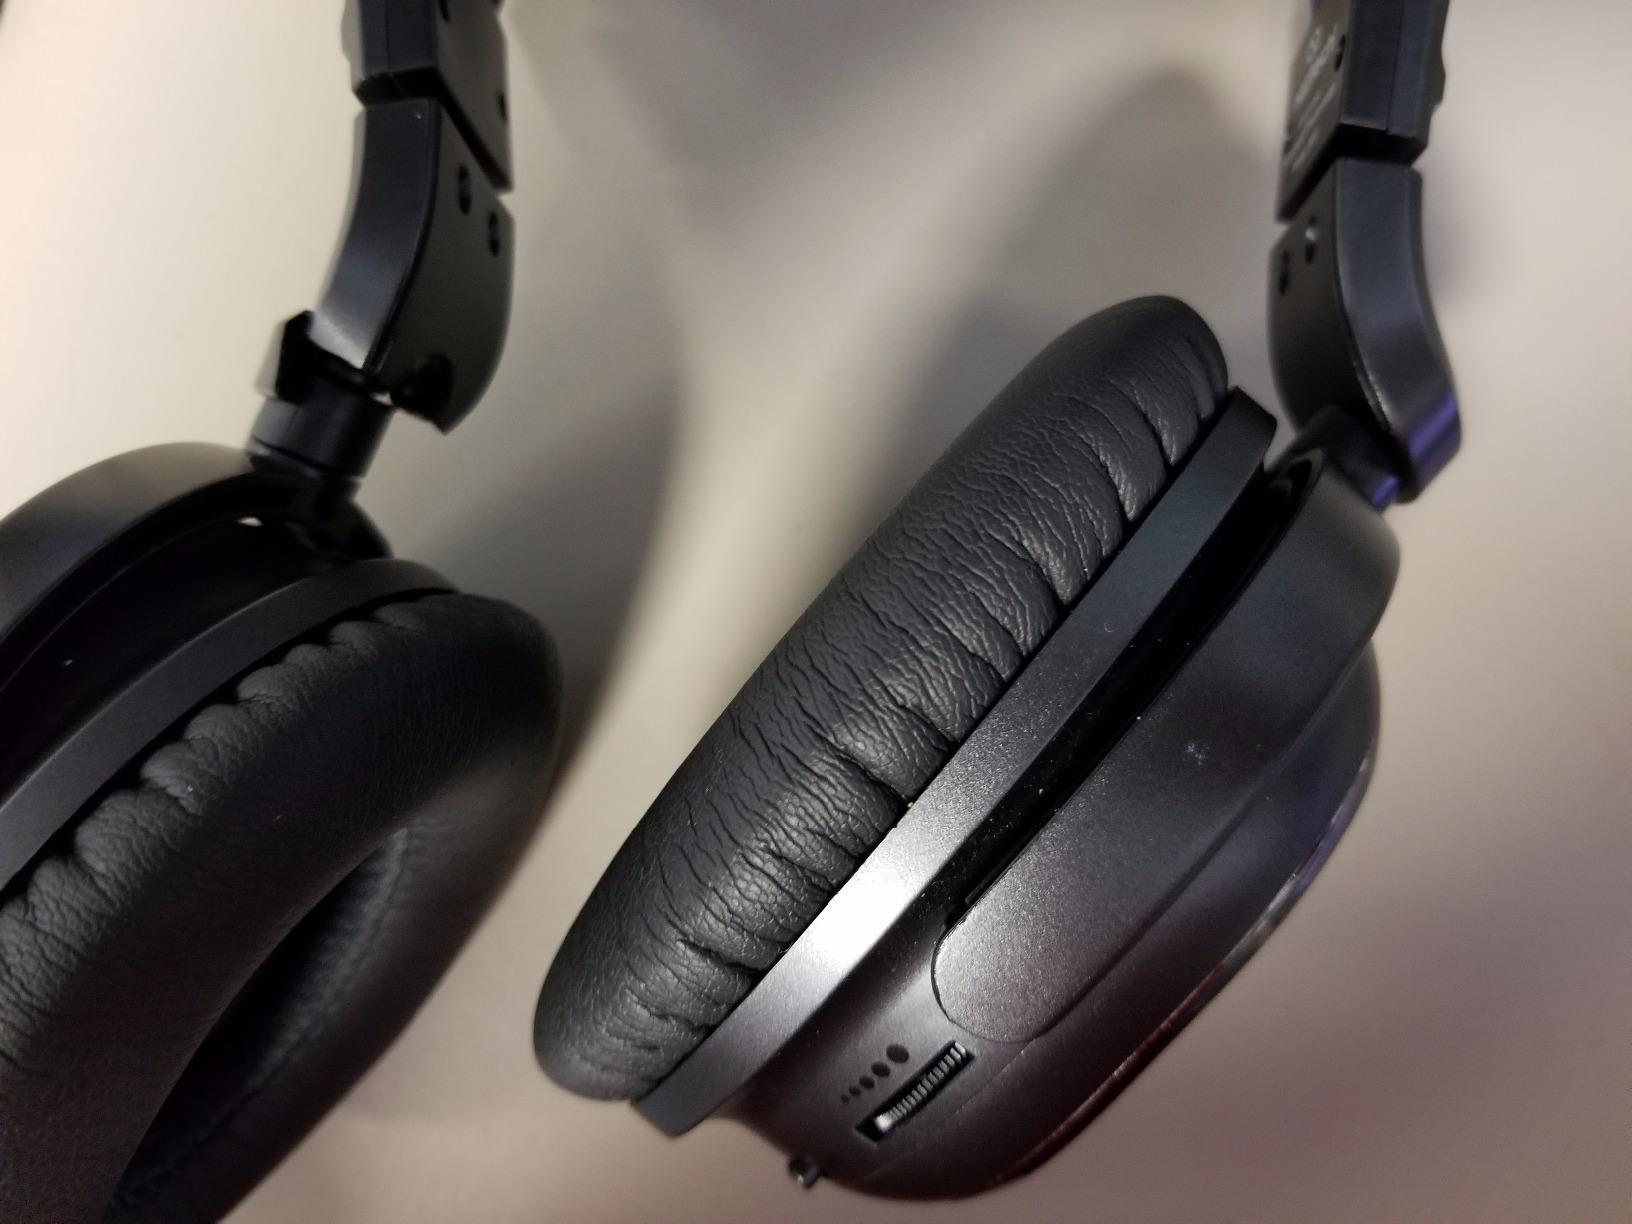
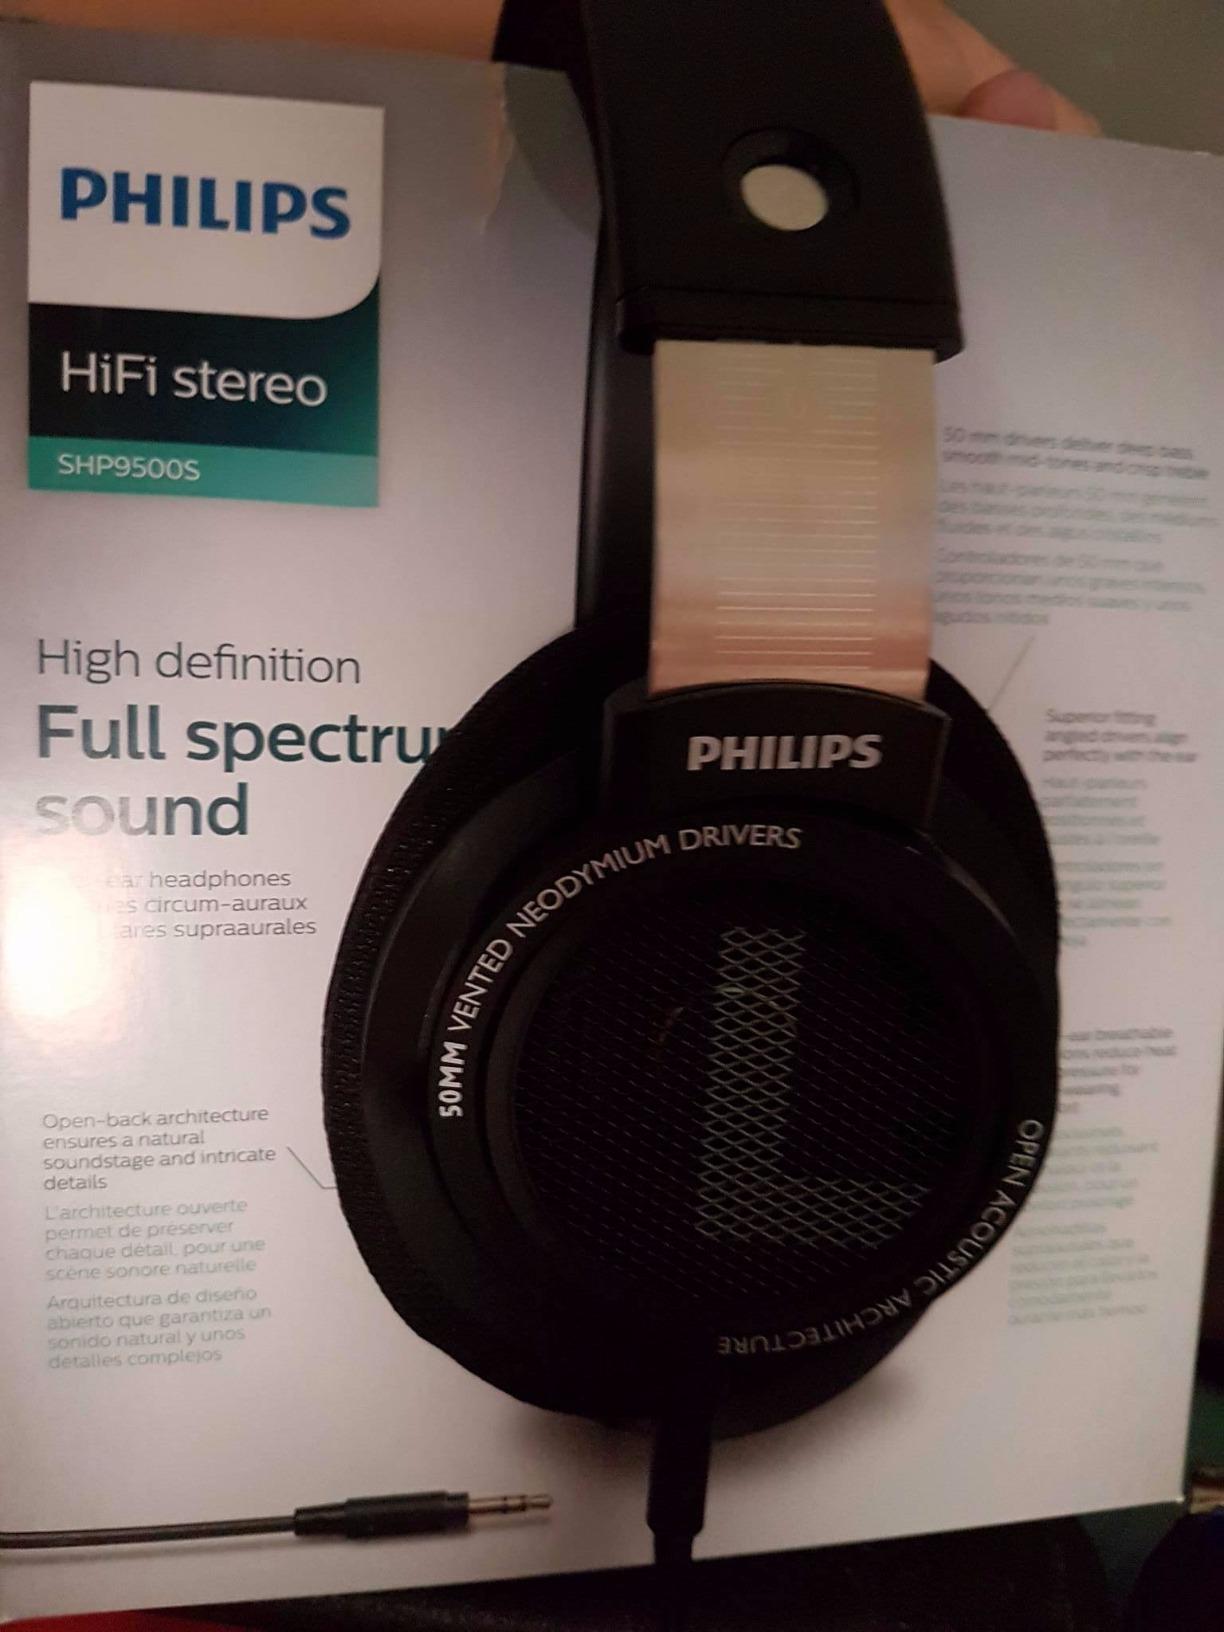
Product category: headphones
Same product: no